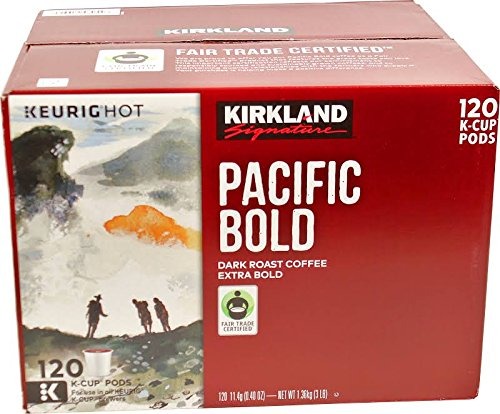
Item Name: Kirkland Pacific Bold K-Cups, (120 K Cups)
Product Description: Kirkland Pacific Bold K-Cups (120 Count).
Value: 120.0
Unit: Count

Price: 48.465